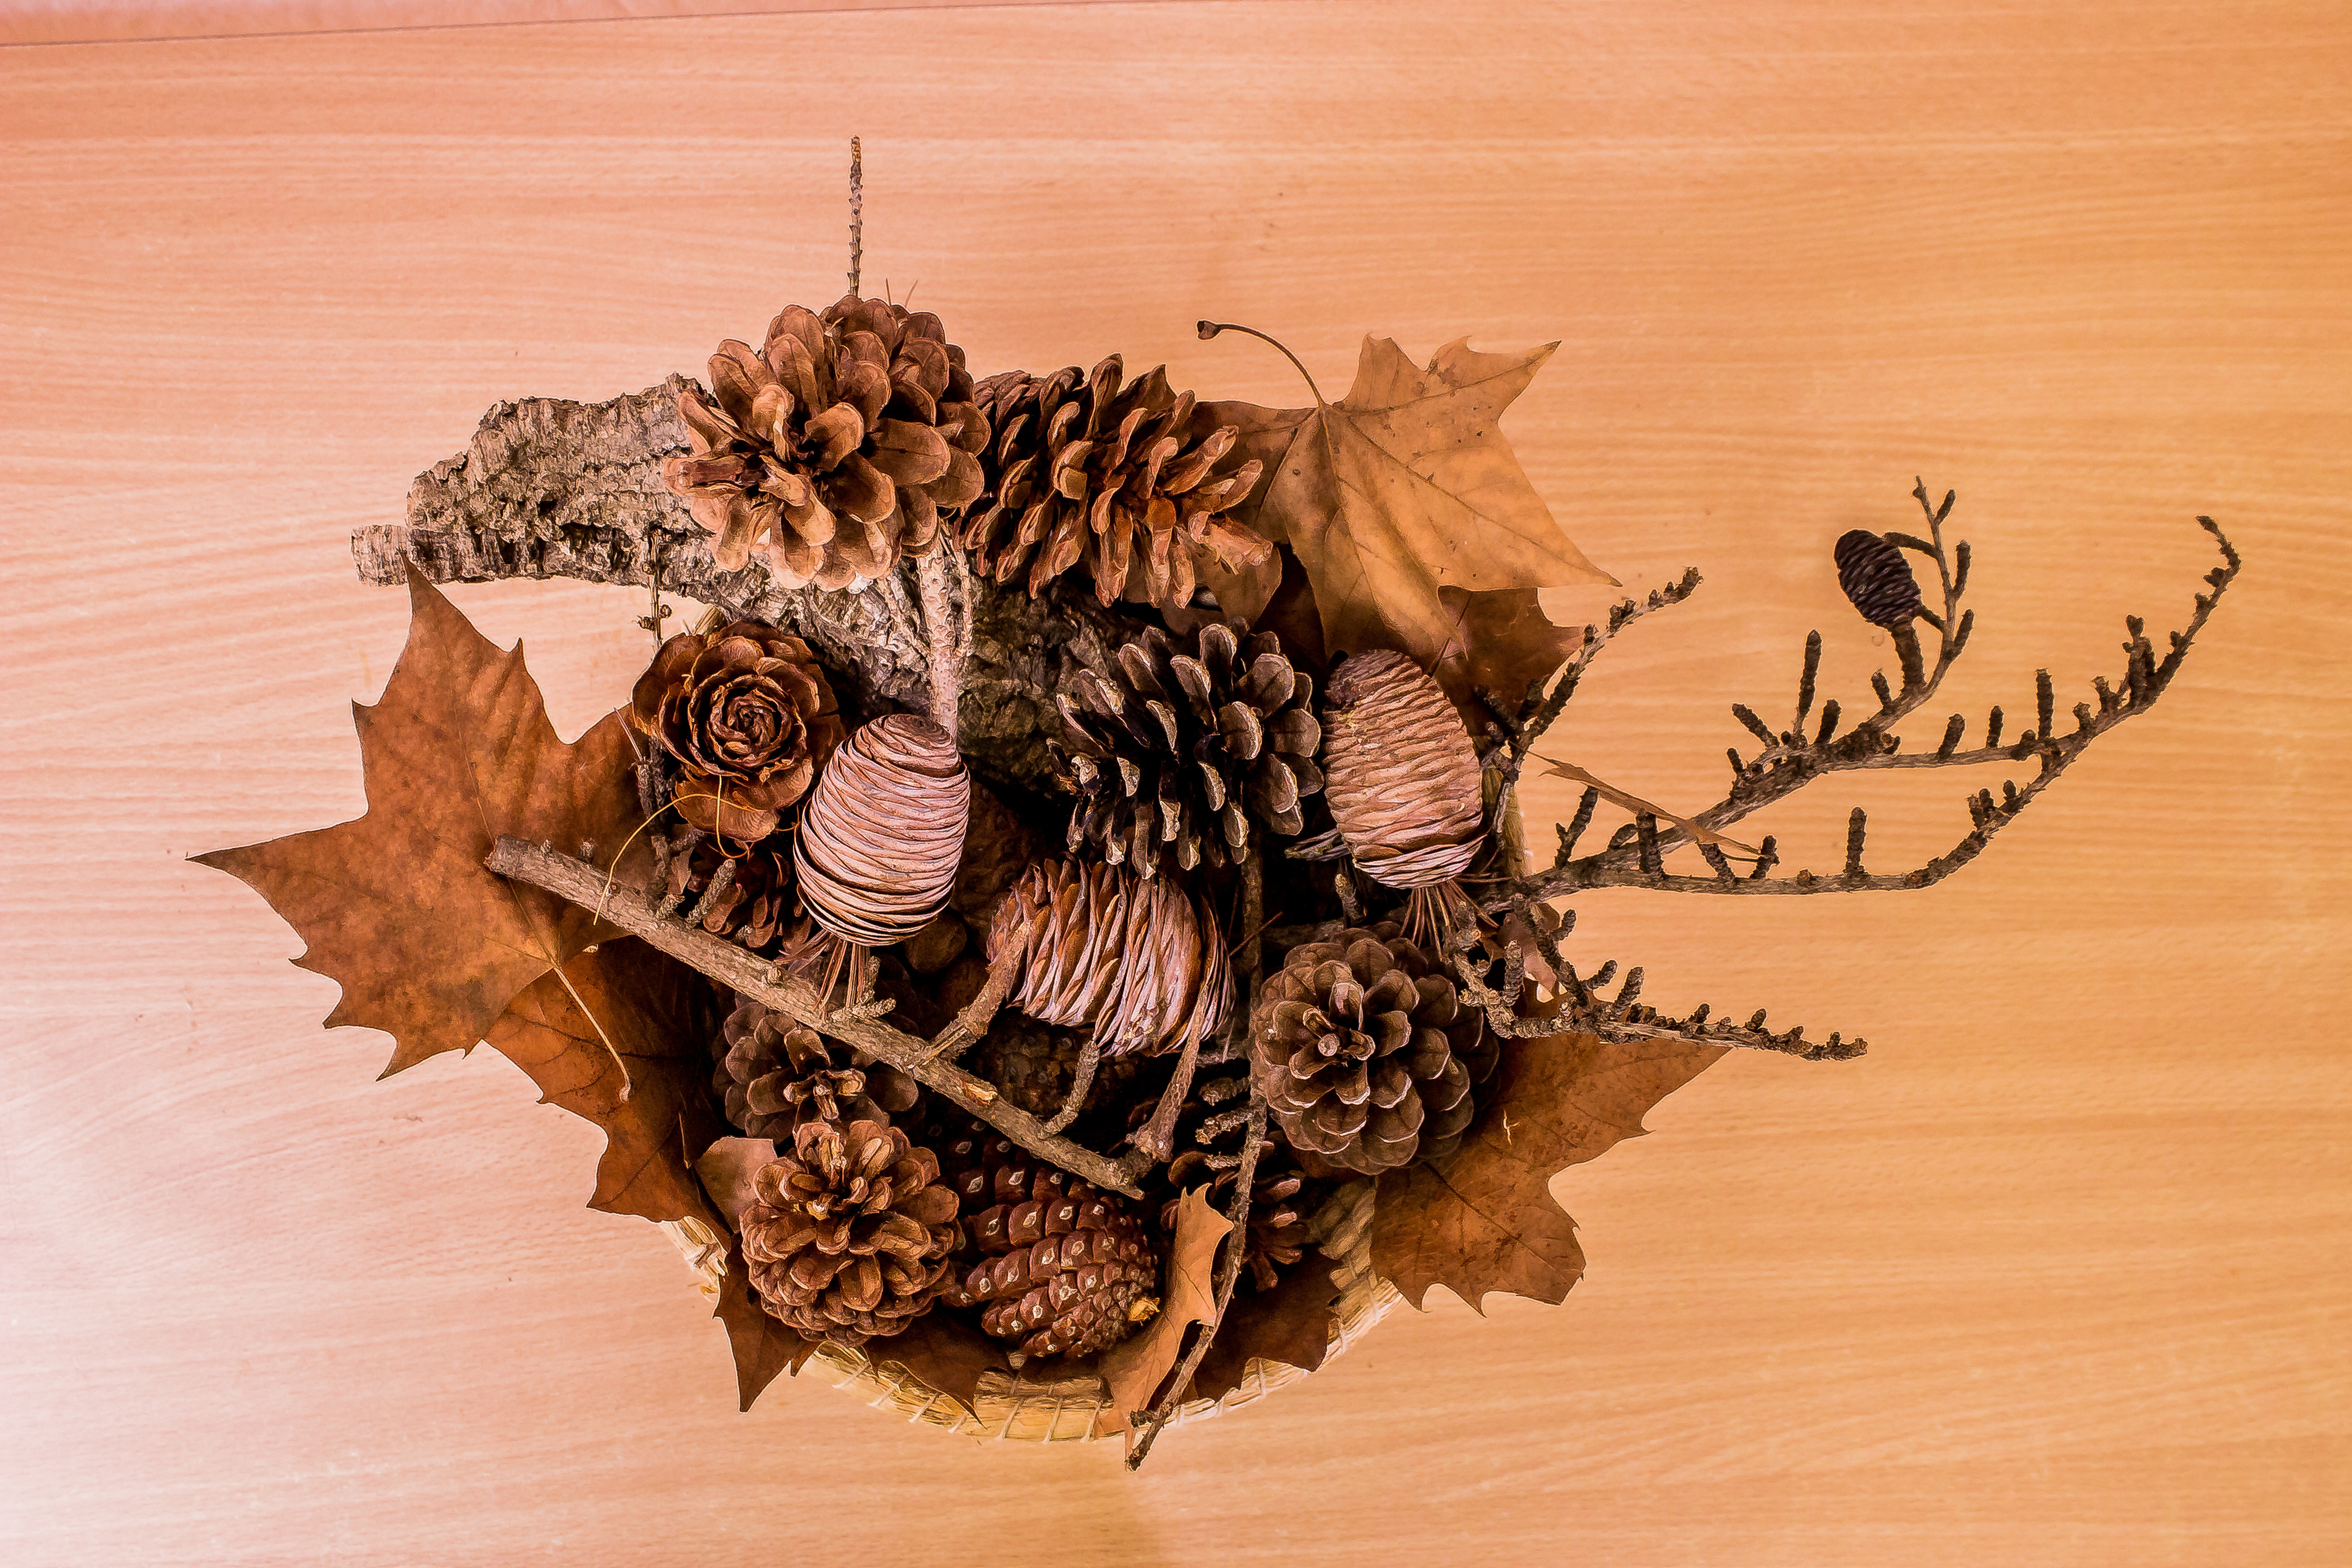
wood, leaf, flower, autumn, leaves, art, illustration, carving, pineapples